Gordon McDougall

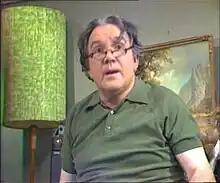
McDougall as amateur inventor Les Whittaker in Number 96

Gordon Sholto McDougall (born 7 February 1916 – 18 May 1991) was a Scottish-born Australian actor. He trained at the Glasgow Athenaeum (now known as The Royal Conservatoire of Scotland). After immigrating to Australia, he worked primarily in theatre in numerous productions as both an actor and director, but became best known in TV soap opera "Number 96", firstly as amateur inventor Les Whittaker, who was a comedy character opposite Sheila Kennelly, his character perished in the infamous bomb blast storyline, after ratings of the series fell and it was decided to write out some of the long term older cast members, however producers realized that the decision was a mistake, and McDougall was subsequently brought back, albeit as the less successful character of Les's aristocratic brother Andrew Whittaker, the Lord McCraddenow.